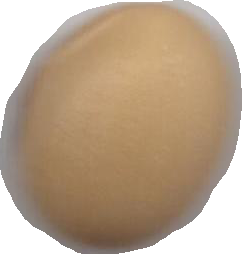
Variety: Anjasmoro